Mukim Tamoi

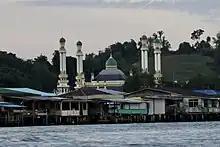
Kampong Tamoi Tengah

Kampong Tamoi Tengah is the largest village in Mukim Tamoi, since this village has a wide area, there used to be several names in it including: Pencalap, Tendar, Pedaun, Barang Sungai and others. The population is currently estimated at 320 people. The reduction of population in this village is the same as the one in Kampong Tamoi Ujong and other villages in Kampong Ayer. Currently, most of the residents in this village work with the government in addition to the private sector and no less are self-employed. While in the past, most of them only worked on their own whether it was catching fish such as fishing, peeling tree barks, collecting stones and so on. While the women are only housewives in addition to doing side jobs such as roofing, making baskets, making tray covers and so on.